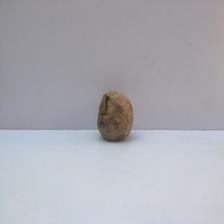
Size: Spoiled